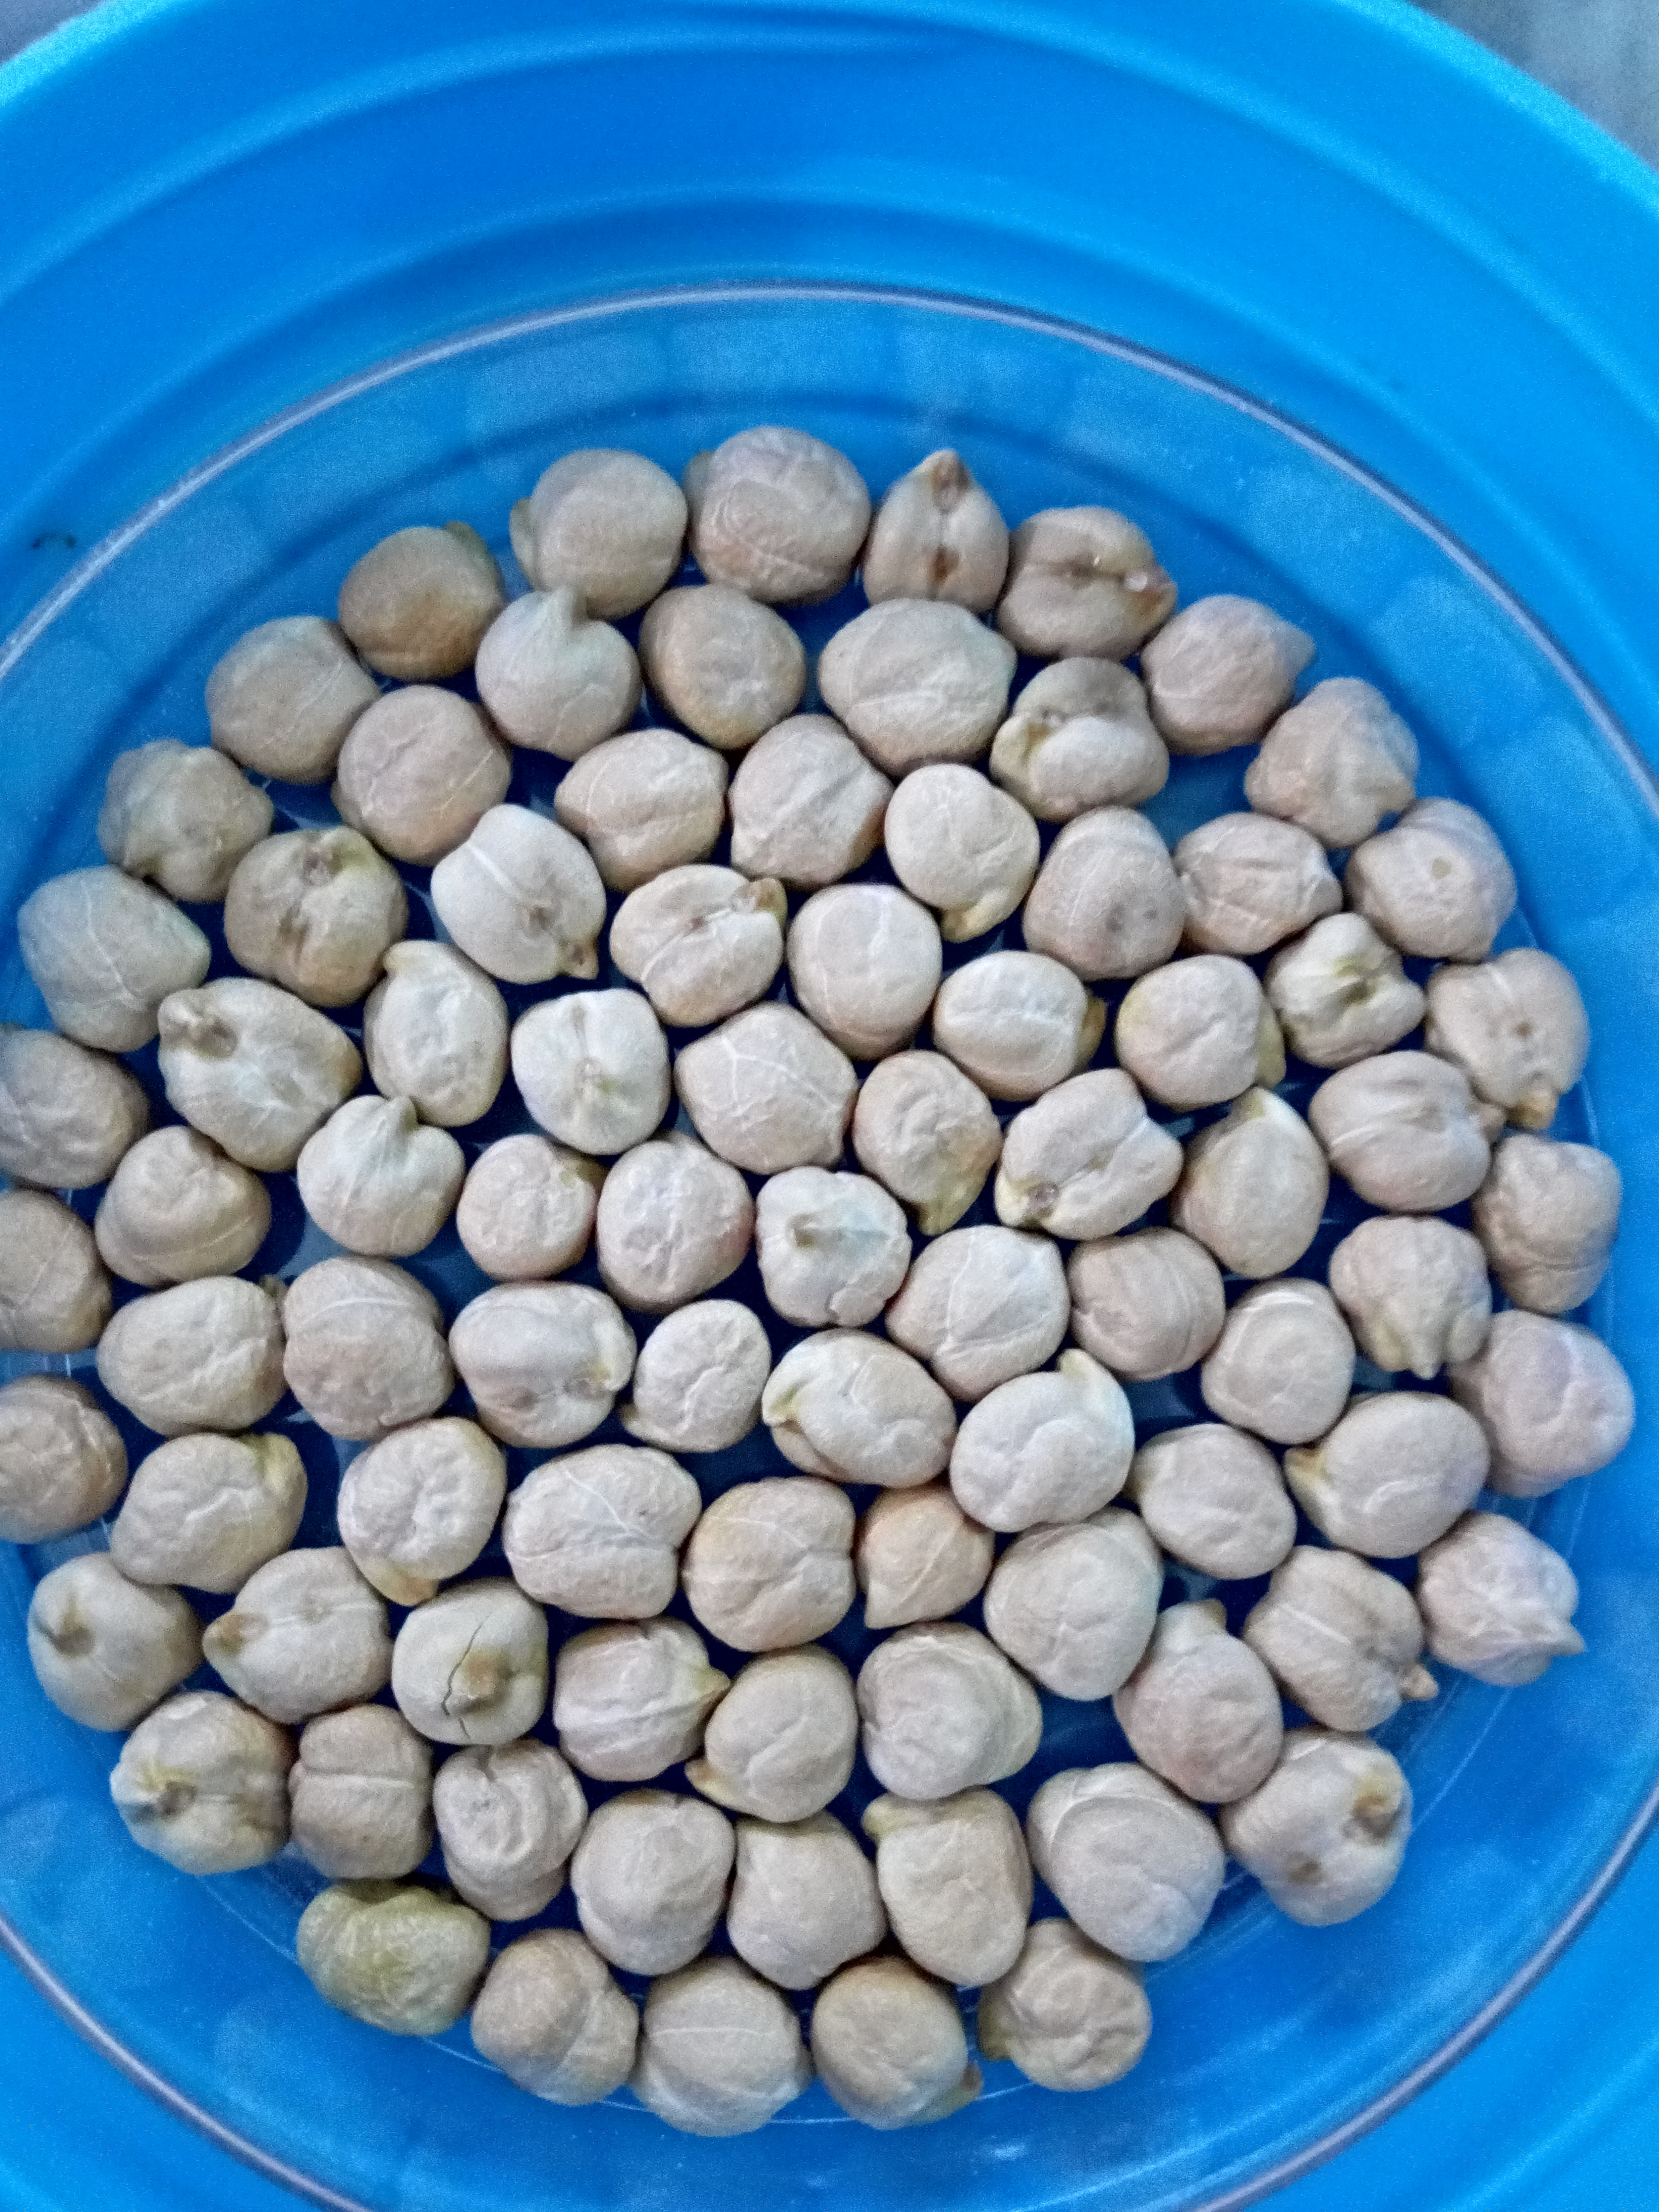
Rice seed variety: Unknown